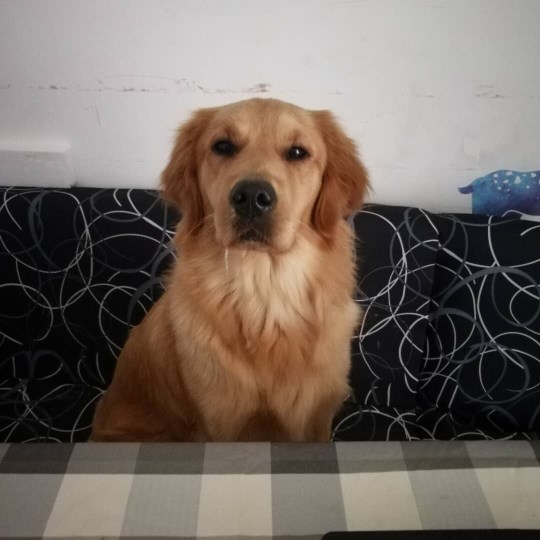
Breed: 5355-n000126-golden_retriever